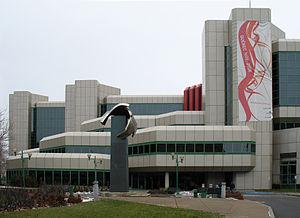
Siège social de la Société de l'assurance automobile du Québec dans la basse-ville (quartier Vieux-Québec—Cap-Blanc—colline Parlementaire) de Québec, Province de Québec, Canada
La Société de l'assurance automobile du Québec est une société d'État qui a comme mandats d'immatriculer les véhicules et les conducteurs dans la province et d'assurer pour dommages corporels tous les conducteurs, passagers, motocyclistes et piétons et cyclistes au Québec, peu importe s'ils sont responsables ou non d'un accident sur le réseau routier public. Les dommages à la propriété sont assurés par le secteur privé. Elle relève du ministre des Transports, de la Mobilité durable et de l'Électrification des transports du Québec. De 1978, date de sa création, au 22 juin 1990, elle était appelée la Régie de l'assurance automobile du Québec.
Le 400ᵉ anniversaire de la ville de Québec a célébré en 2008 la fondation de la ville de Québec par Samuel de Champlain. Datant de 1608, il s'agit de la ville francophone la plus ancienne en permanence d'Amérique du Nord. Elle représente, avec l'Acadie, le berceau de l'Amérique française.